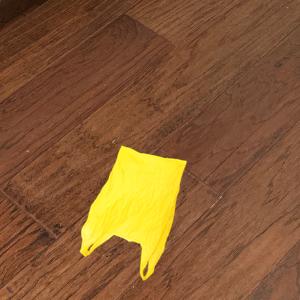
Label: plasticbags